Negussie Roba

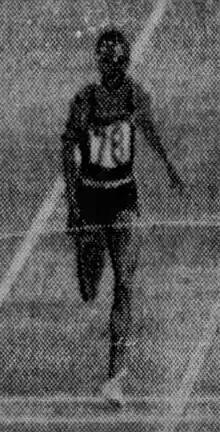
Negussie at the 1960 Summer Olympics

Negussie Roba (10 September 1936 – 14 April 1992), also known as Roba Negousse and Robba Neggousse, was an Ethiopian sprinter and coach. A two-time Olympian, he was one of the first representatives from his country at the games and later became regarded as one of the country's best athletics coaches.